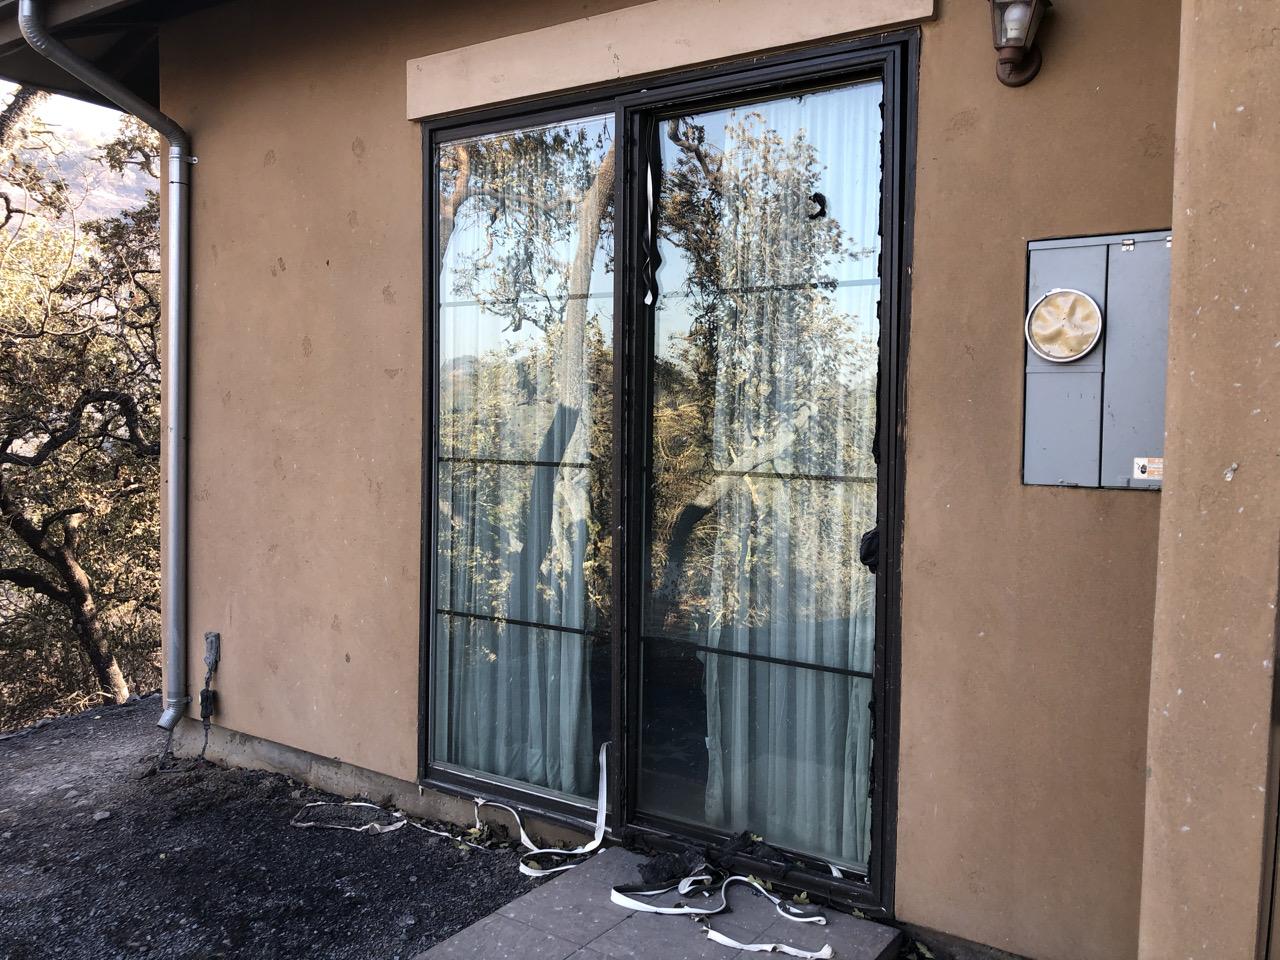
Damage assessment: affected